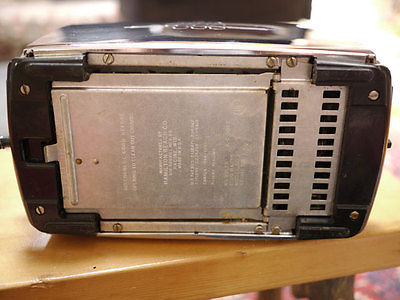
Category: toaster